Branson School of Entrepreneurship

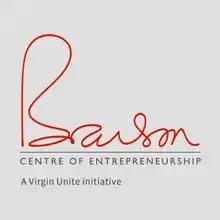

The Branson School of Entrepreneurship (aka Branson Centre of Entrepreneurship) is a charitable organization that provides entrepreneurial training and financial support to international youth.